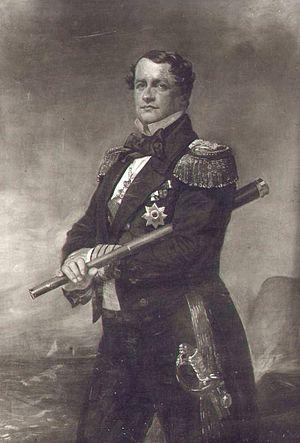
Adalbert de Prusse, né le 29 octobre 1811 à Berlin et mort le 6 juin 1873 à Carlsbad en Autriche-Hongrie, est un militaire et explorateur allemand, prince et amiral de Prusse.